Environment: real
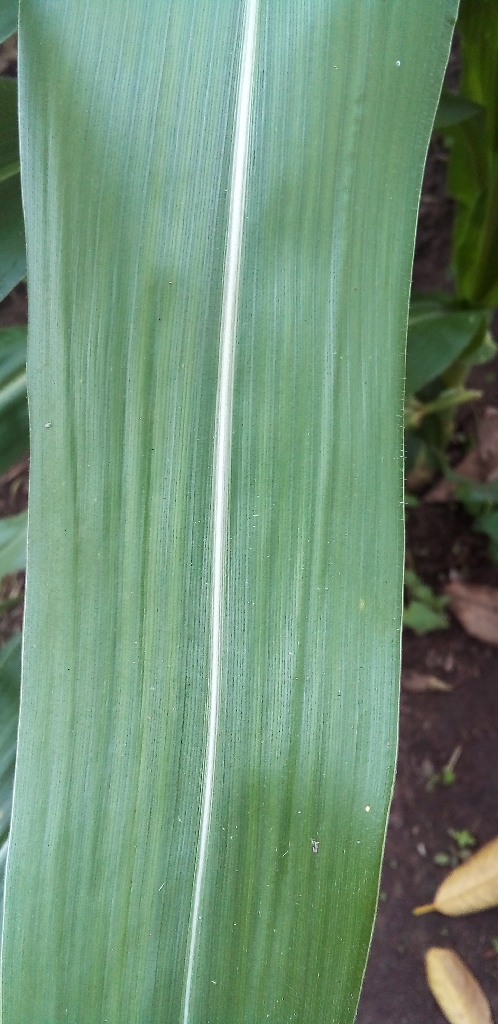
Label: healthy